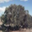
Label: pine_tree